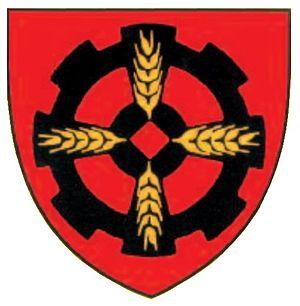
Eggendorf est une commune autrichienne du district de Wiener Neustadt-Land en Basse-Autriche.